River Colne, Essex

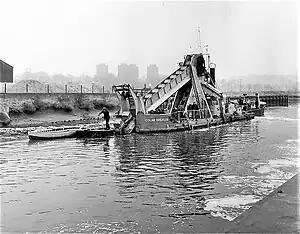
Colne Dredger, one of the last remaining steam dredgers in the UK, at work.

The Colne Valley has a flood plain approximately 300 metres in width by the time it enters Colchester. This area is used as pasture because the river at this stage has no safeguards against it rising the two feet it needs to burst its banks, although it is split between two pasture areas in Spring Lane, Old Lexden. Somewhat to the south of Colchester North railway station, the river passes under a bridge and into a concrete-lined area that was used as an open-air bathing facility until the 1970s, and is now used by canoeists.